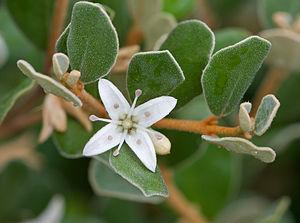
La polymérie, appelée aussi la X-mérie ou n-mérie, désigne le nombre de divisions symétriques des verticilles d'une plante. Elle est surtout utilisée pour caractériser les sépales du calice, les pétales de la corolle ou les étamines de l'androcée d'une fleur.